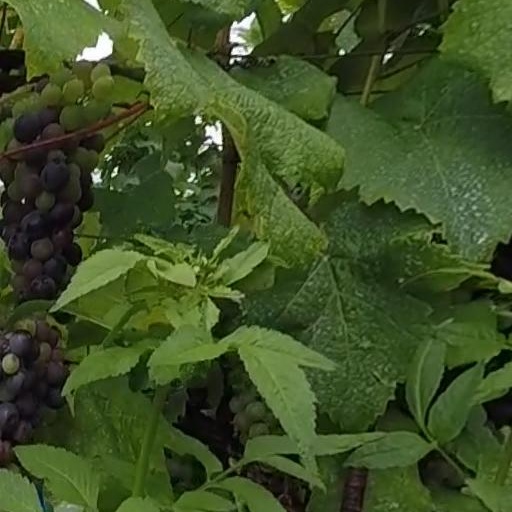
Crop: grape